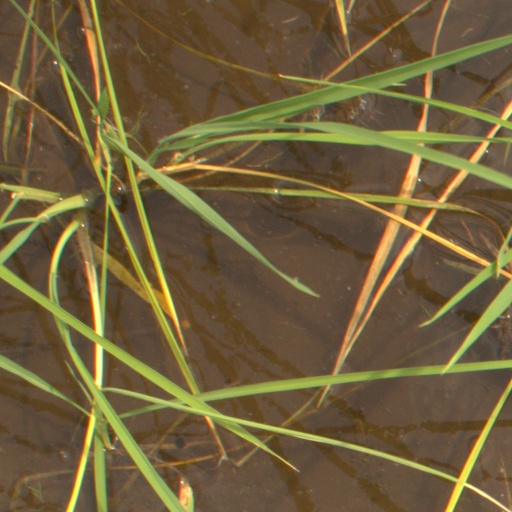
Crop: rice